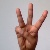
The image shows a hand gesture representing the letter 'W' in Indian Sign Language.